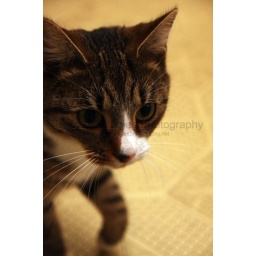
Coudln't resist a small photo op in my girlfriends kitchen with the neighbours cat